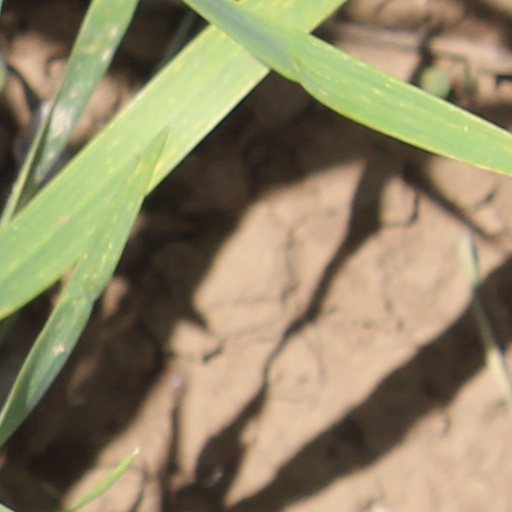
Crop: wheat